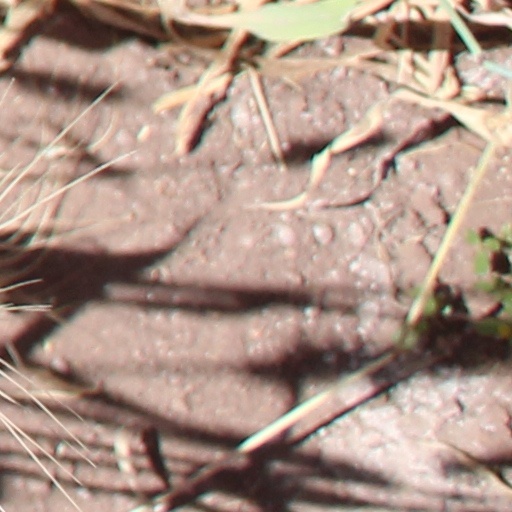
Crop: wheat